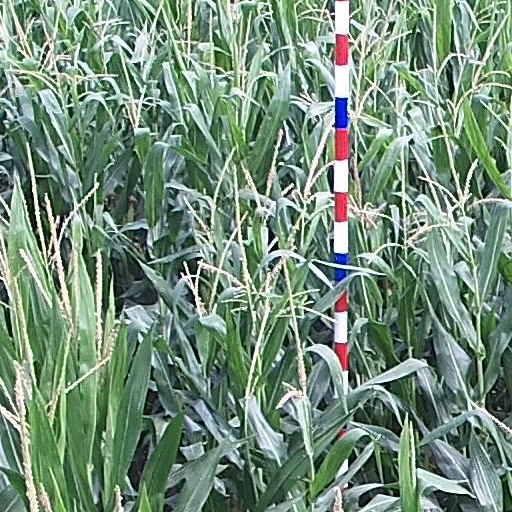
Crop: maize; corn